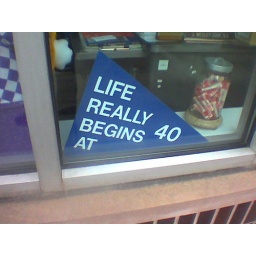
this was in someone's office window in chicago. it makes me sad.